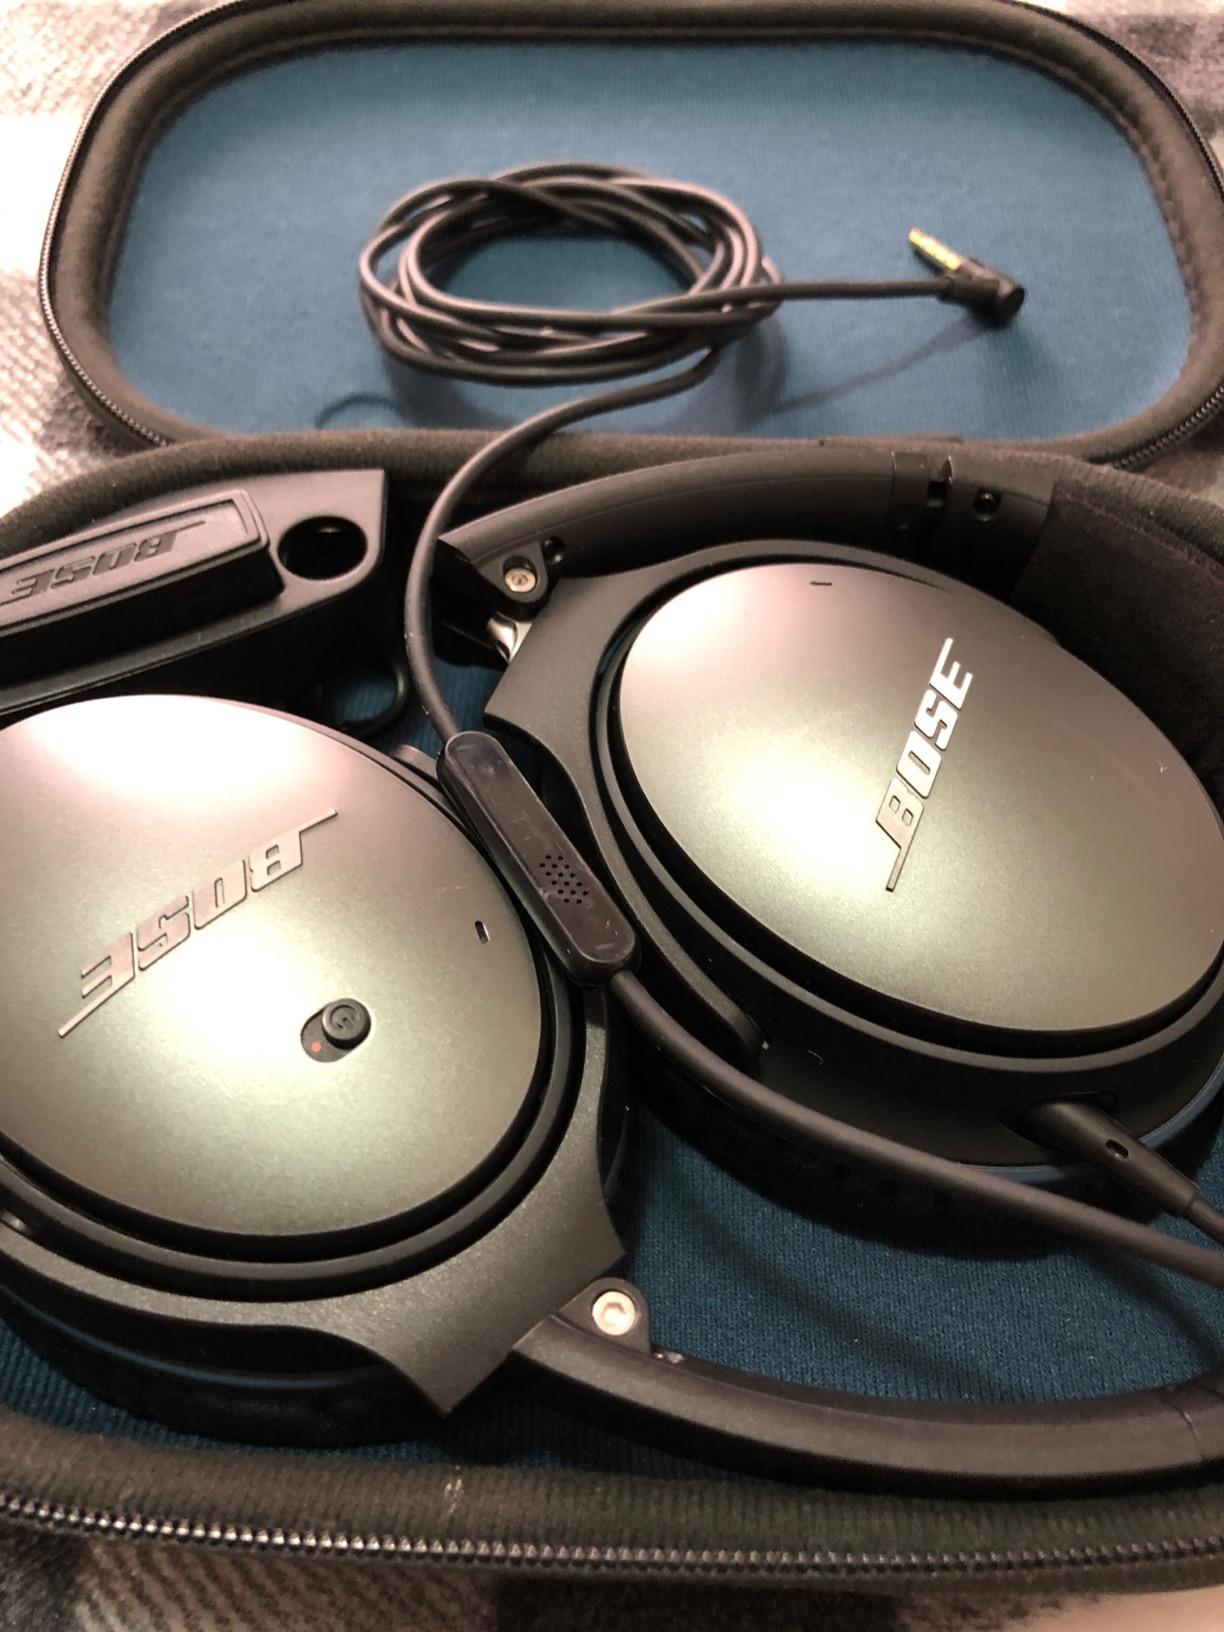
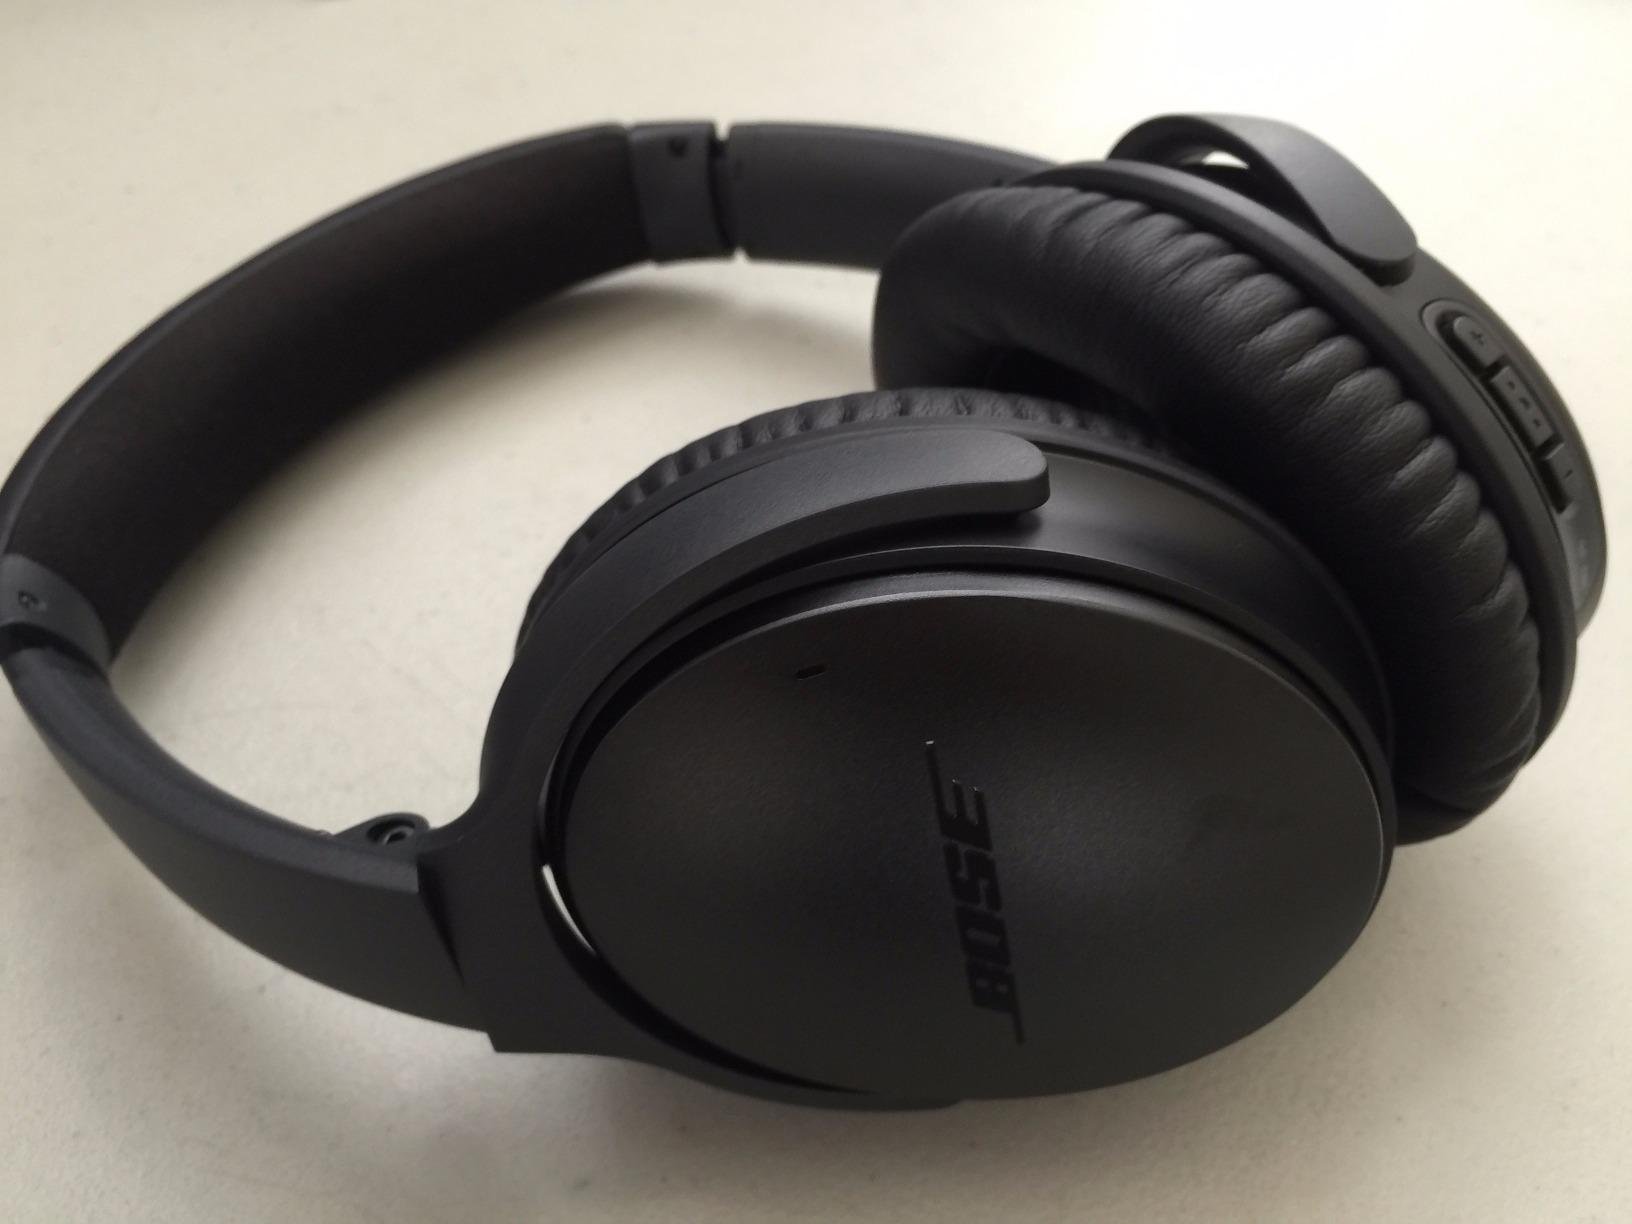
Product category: headphones
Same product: no